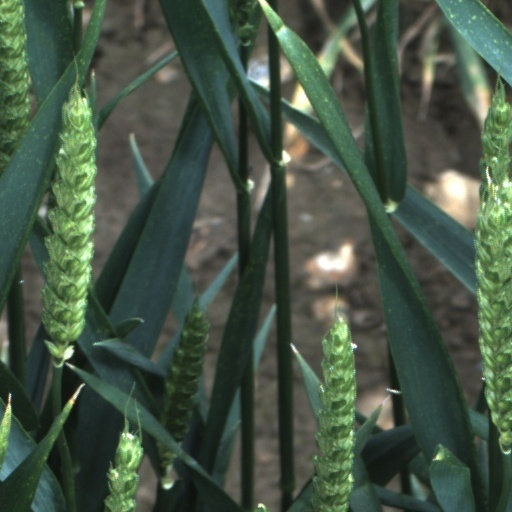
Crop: wheat